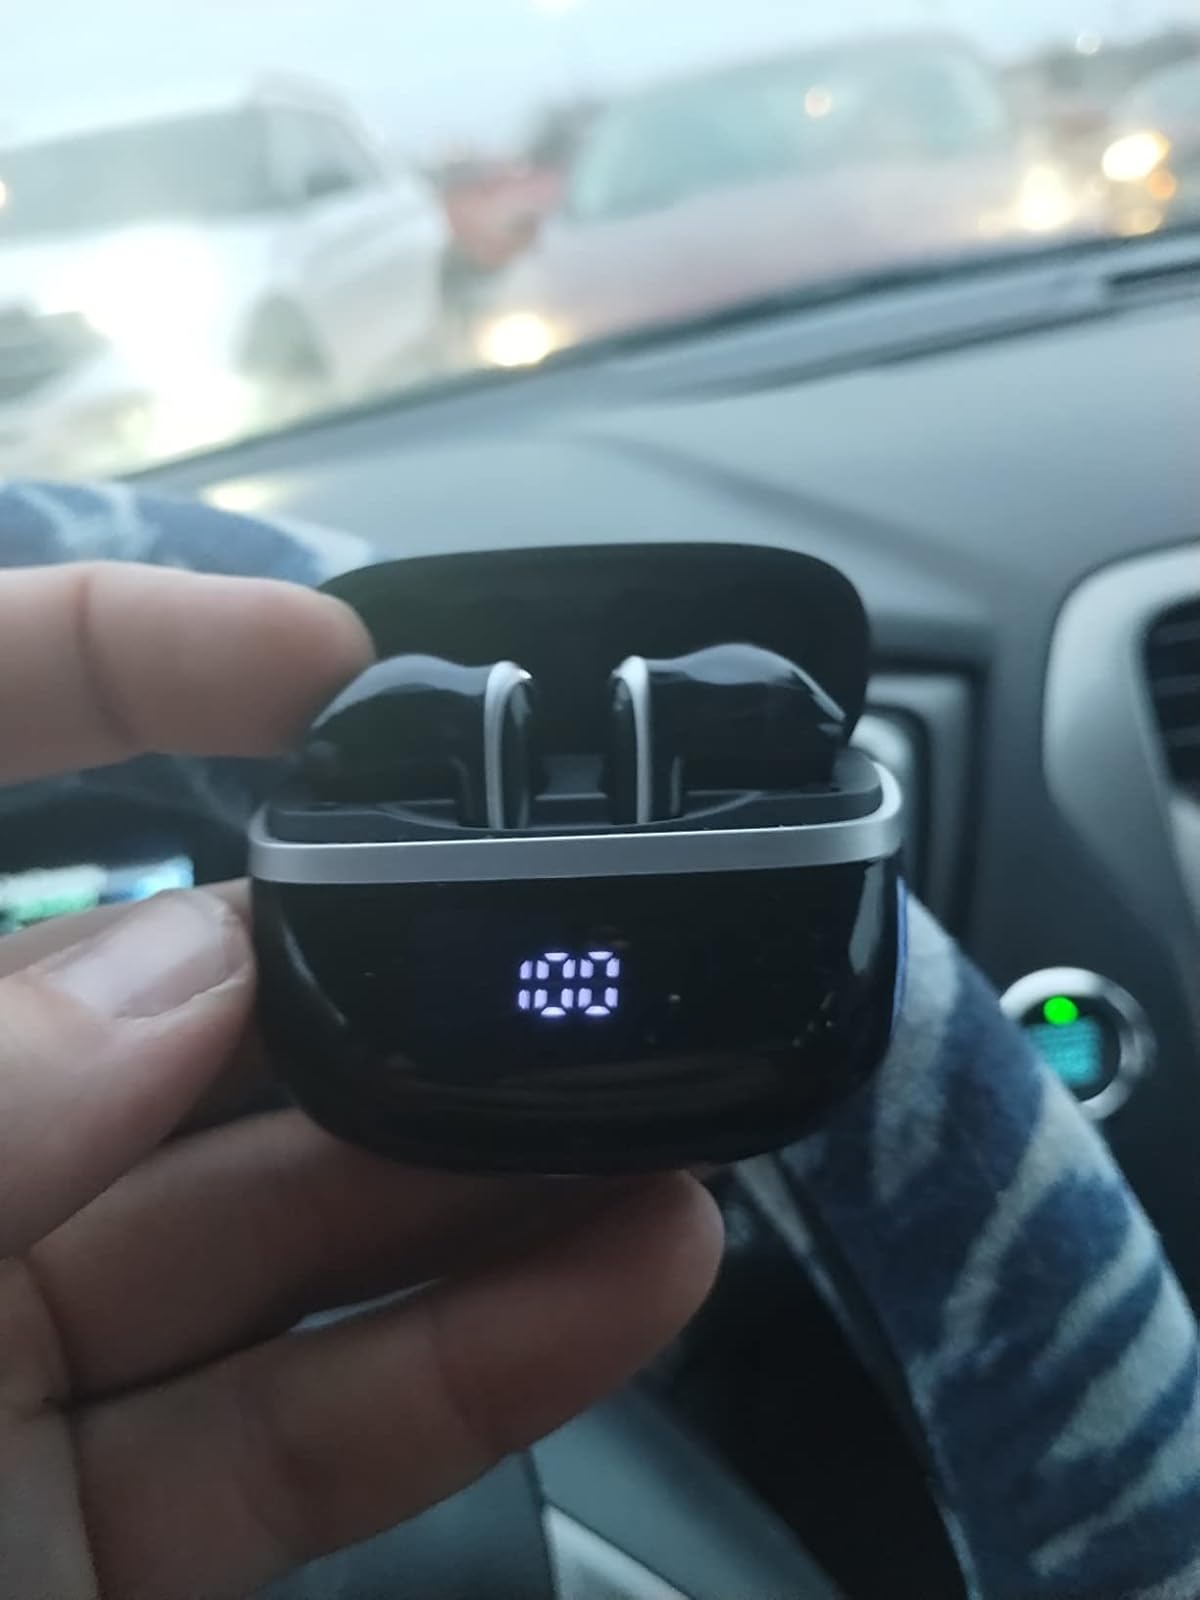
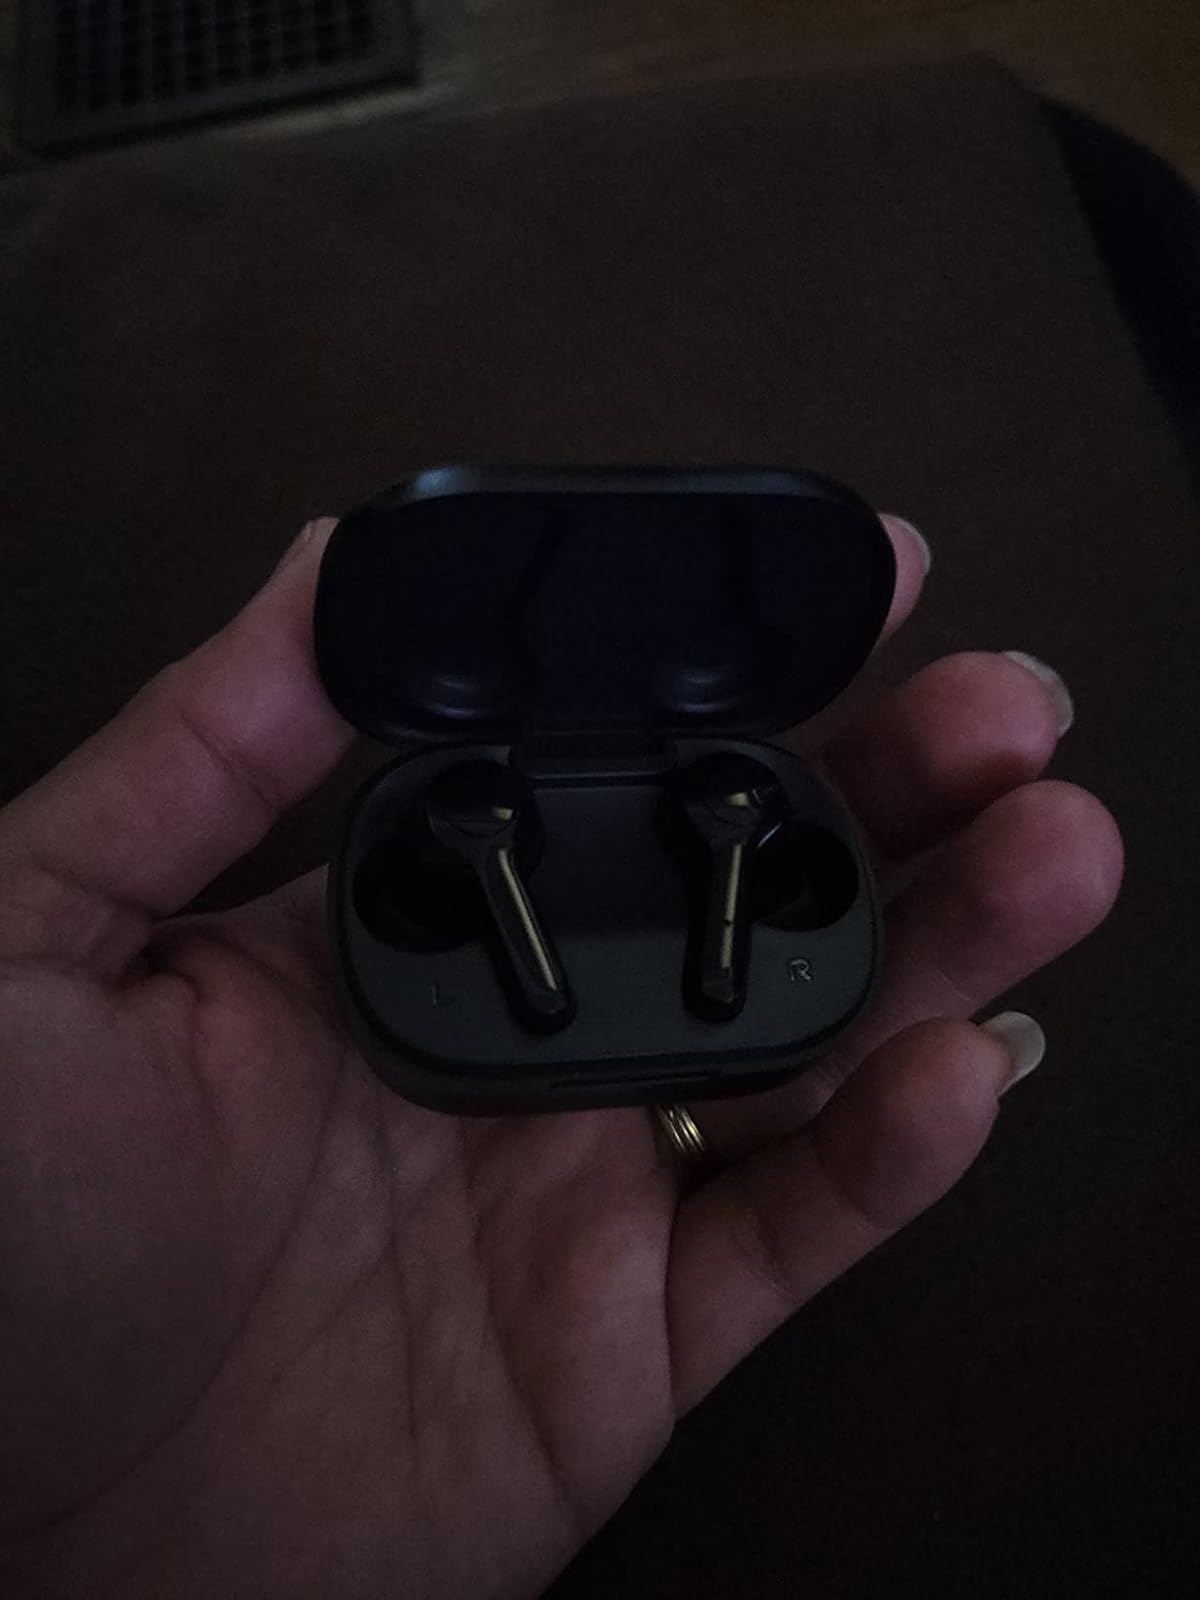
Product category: earbuds
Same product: no